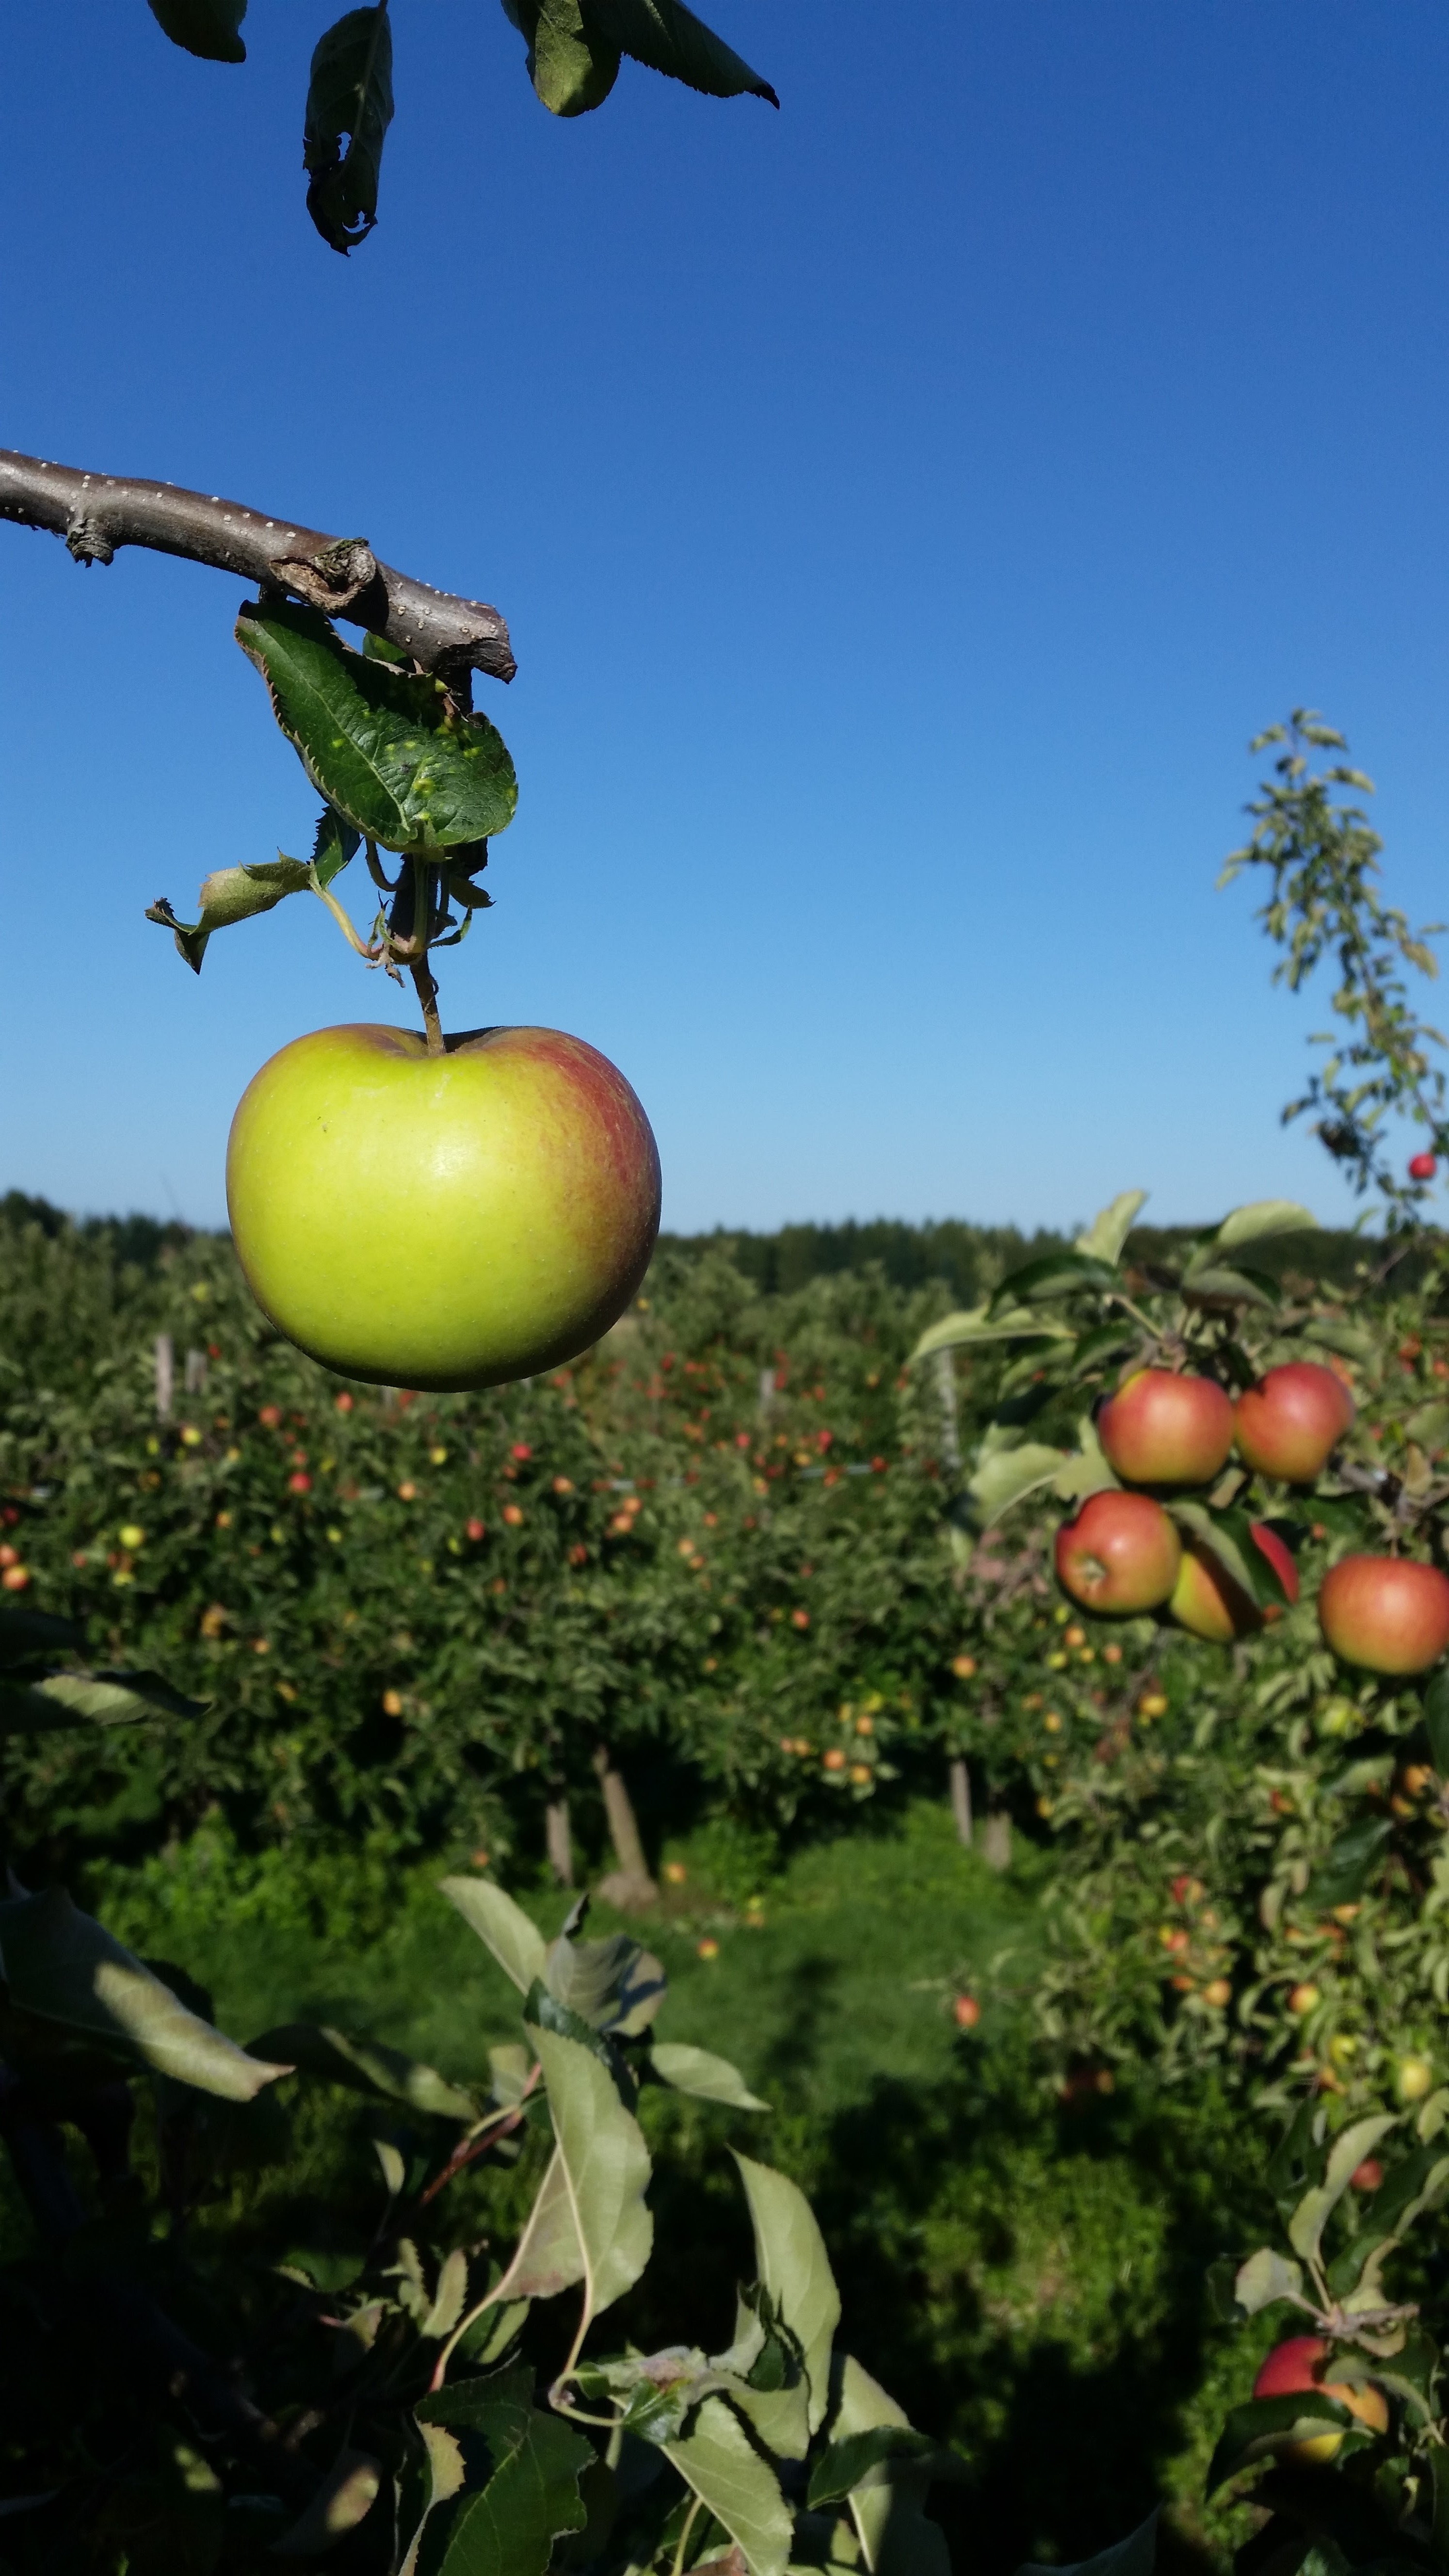
apple, tree, branch, plant, fruit, sunlight, flower, orchard, food, jungle, produce, agriculture, garden, flora, apple orchard, flowering plant, land plant